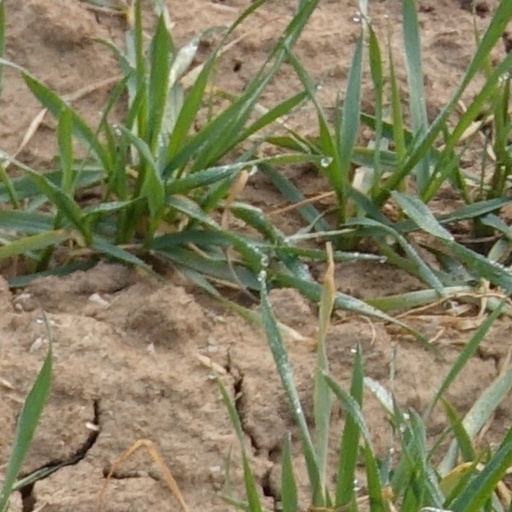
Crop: wheat